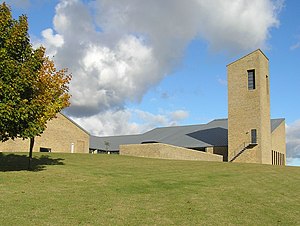
Antvorskov Kirke
Kirken med sognegården
Antvorskov Kirke med Sognegård. Antvorskov Kirke er indviet 2005-04-11 af biskop Jan Lindhardt. Arkitekt på byggeriet var Anders Bové Christensen, Aarhus.
Antvorskov Kirke er indviet 10.april 2005 og afløste en vandrekirke, som gennem 14 år rummede sognets gudstjenesteliv..